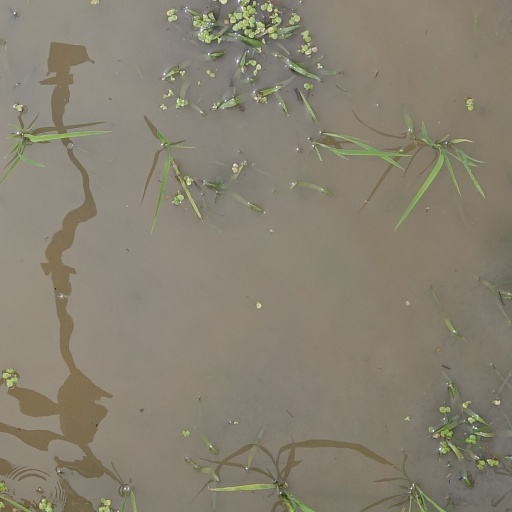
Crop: rice